Video games in the United States

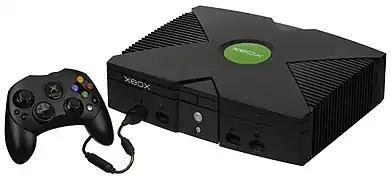
Xbox (2001 console)

The 2000s further increased Sony's popularity when its PlayStation 2 video game console had such a high American consumer demand that it actually affected the console's availability to be purchased during the first few shipments; the PlayStation 2 remains the best-selling console of all time in the United States and worldwide. Microsoft and Nintendo also saw this popularity with the release of their own sixth and seventh generation of consoles, the Xbox and GameCube, respectively. Mass availability of the Internet introduced online connectivity on consoles for multiplayer games as well as digital storefronts to sell games. Digital storefronts also enabled the growth of the indie game market, expanding from computers onto consoles over this decade. Motion control-enabled games, popularized by the Wii console, grew in popularity. According to estimates from Nielsen Media Research, approximately 45.7 million U.S. households in 2006 (or approximately 40 percent of approximately 114.4 million) owned a dedicated home video game console.